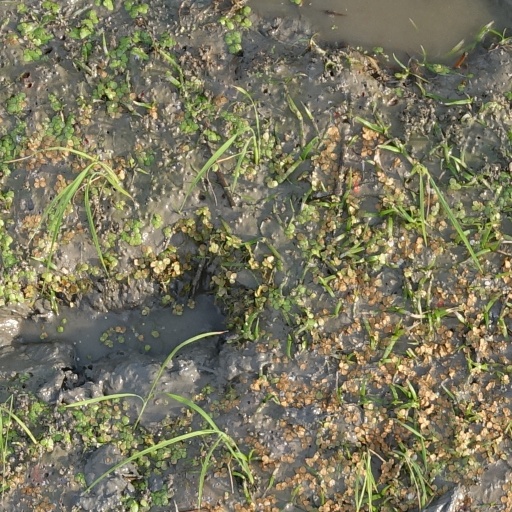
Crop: rice